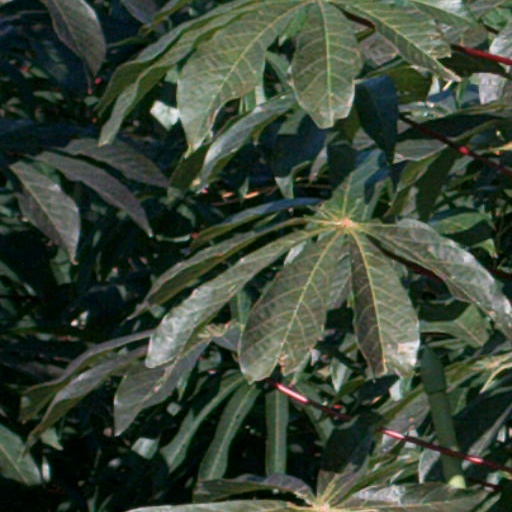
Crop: cassava